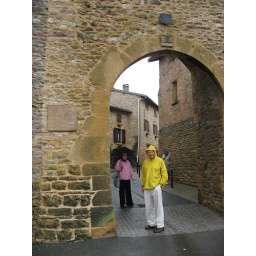
John Shaw in Oingt, pronounced how a duck would say it, not how a pig would say it.